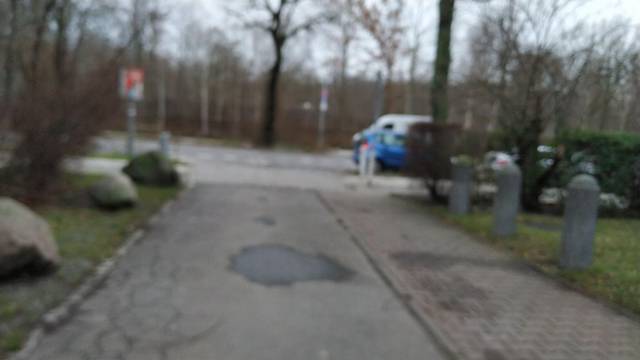
Region: Germany
Coordinates: 52.546, 13.38